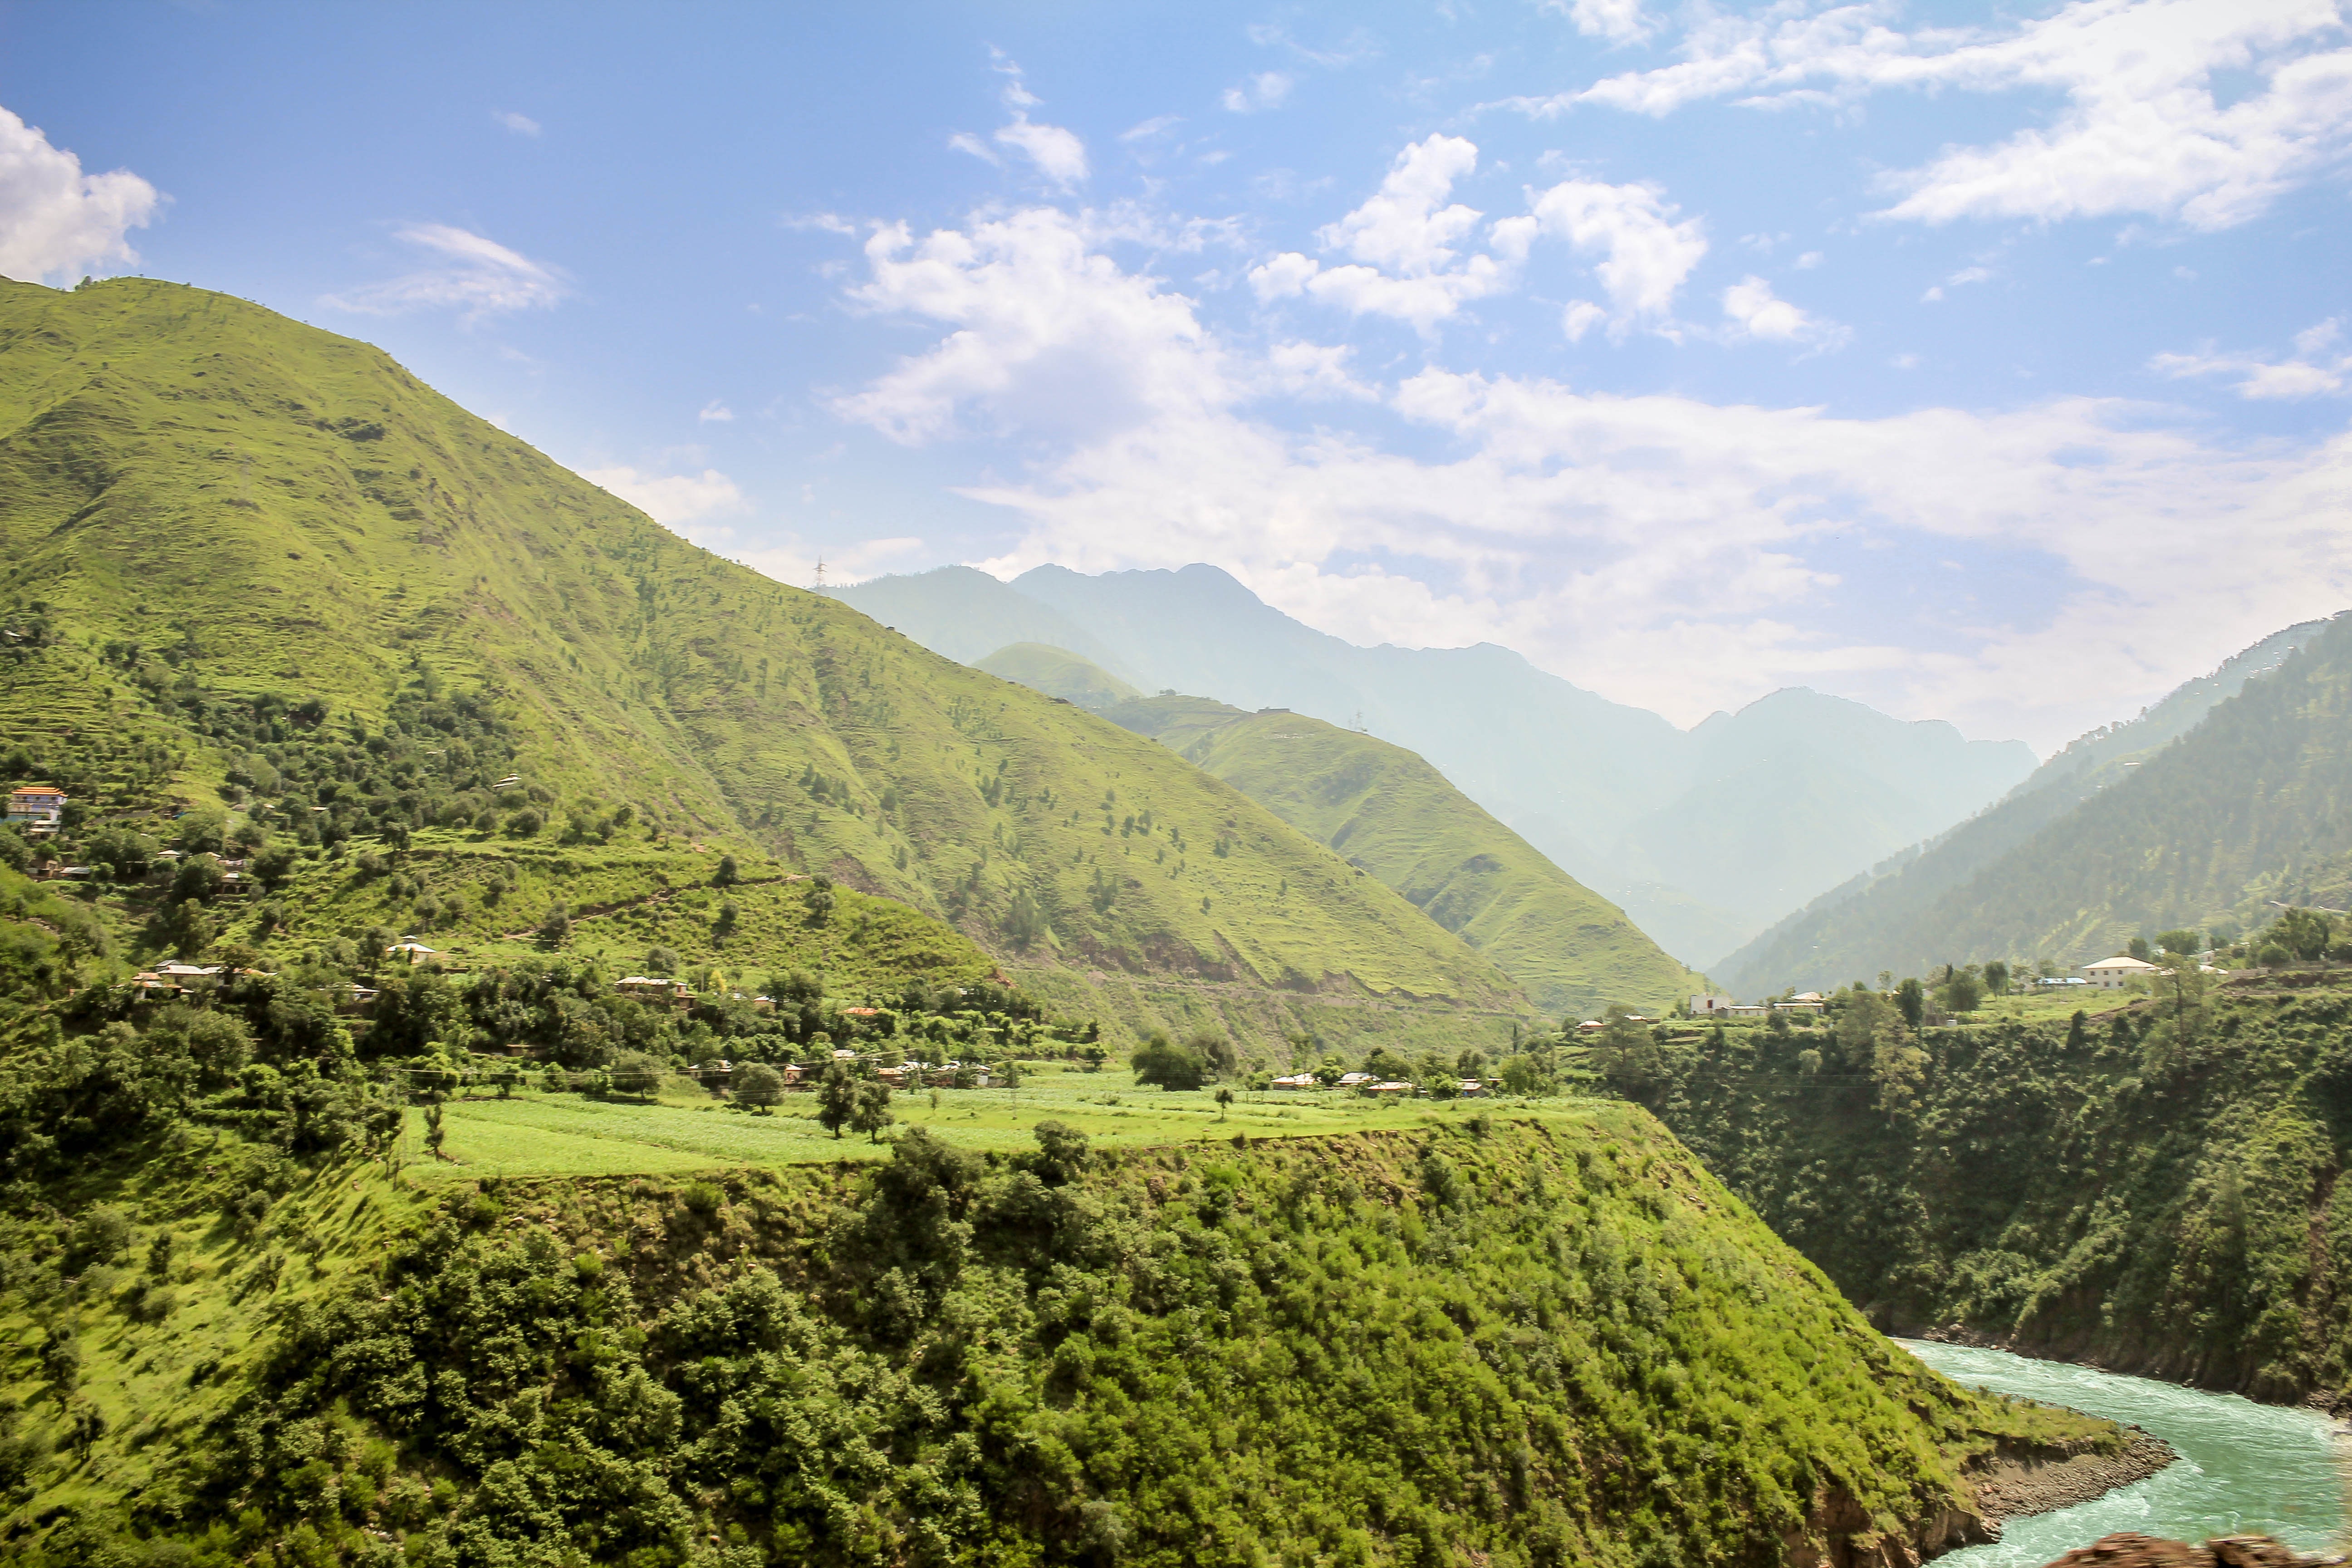
highland, mountainous landforms, hill station, mountain, nature, vegetation, green, natural landscape, hill, sky, wilderness, mountain range, nature reserve, valley, jungle, tree, plantation, mount scenery, grass, grassland, cloud, landscape, ridge, forest, rainforest, mountain pass, fell, plant, tourism, national park, road